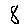
Label: 8